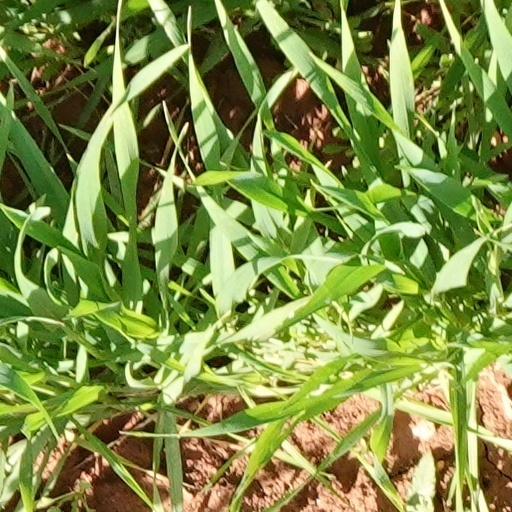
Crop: wheat